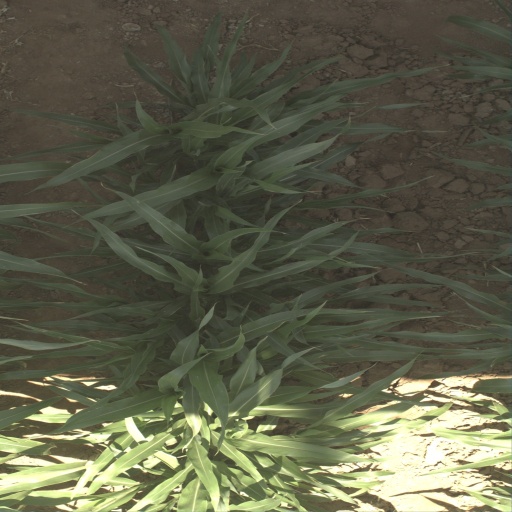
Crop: sorghum